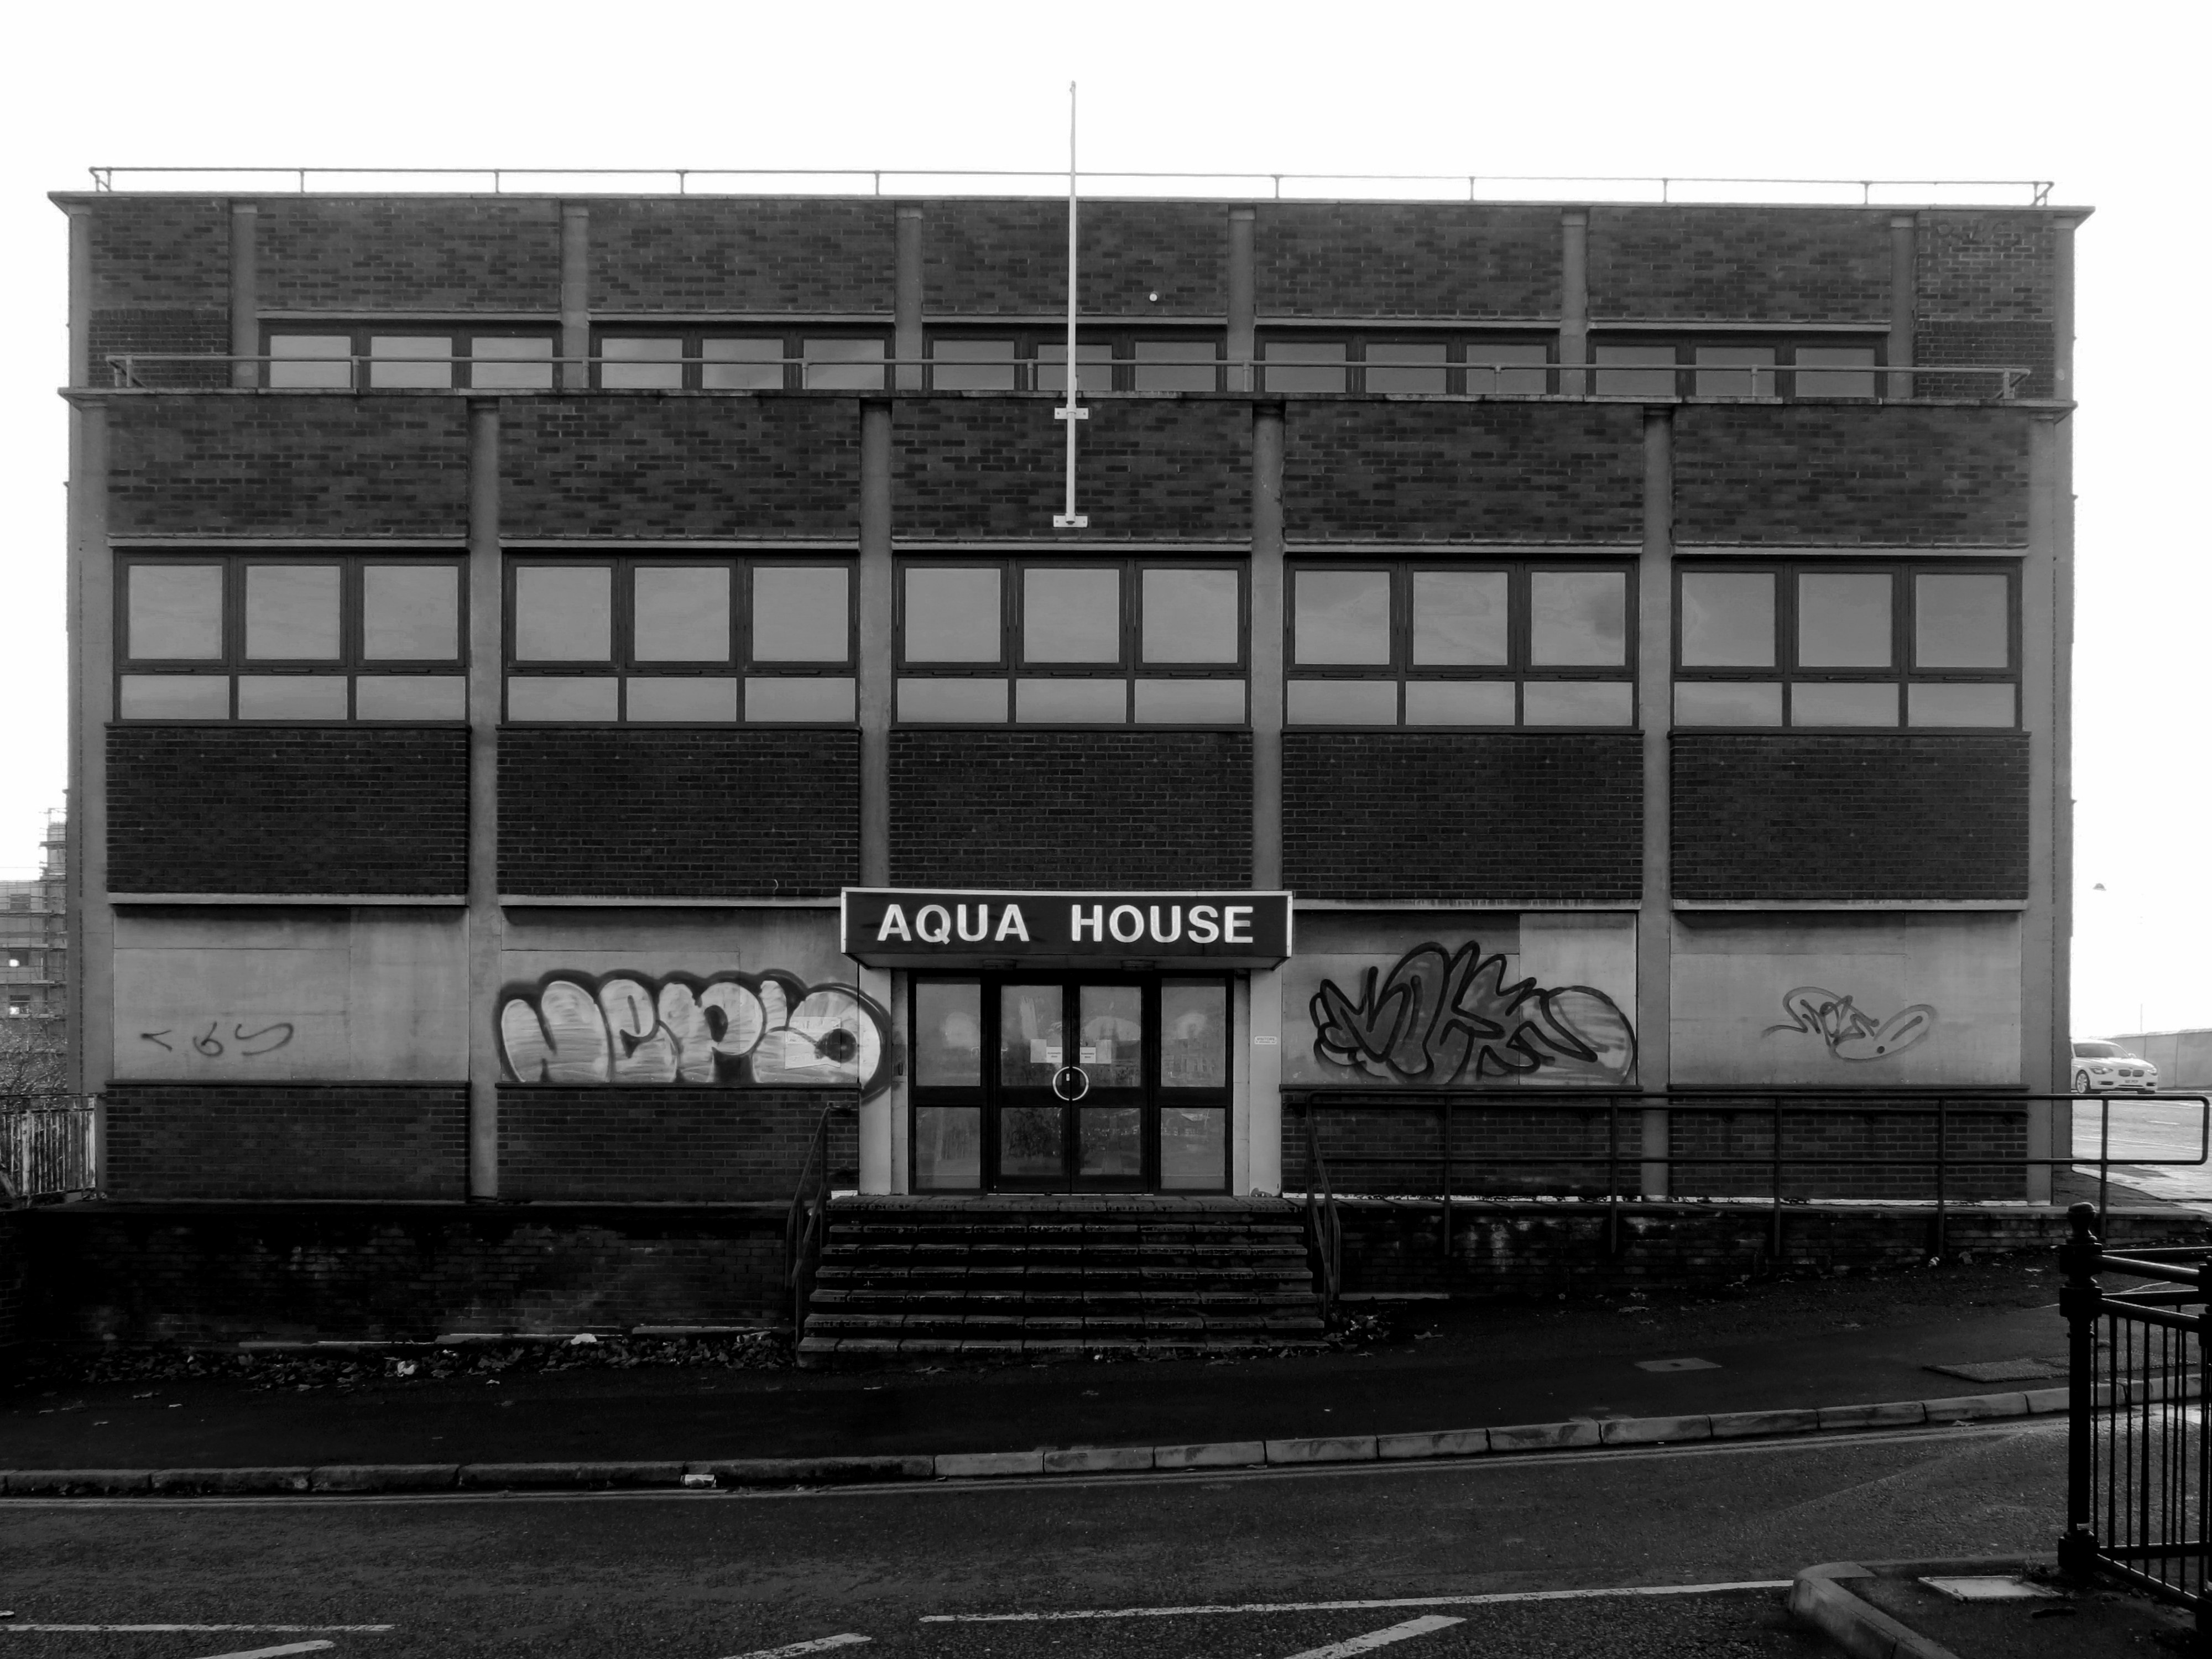
black and white, architecture, transport, vehicle, facade, monochrome, stadium, uk, peterborough, urban area, monochrome photography, rolling stock, railroad car